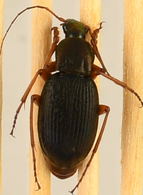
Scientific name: Chlaenius aestivus
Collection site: Smithsonian Environmental Research Center NEON (SERC), plot SERC_002